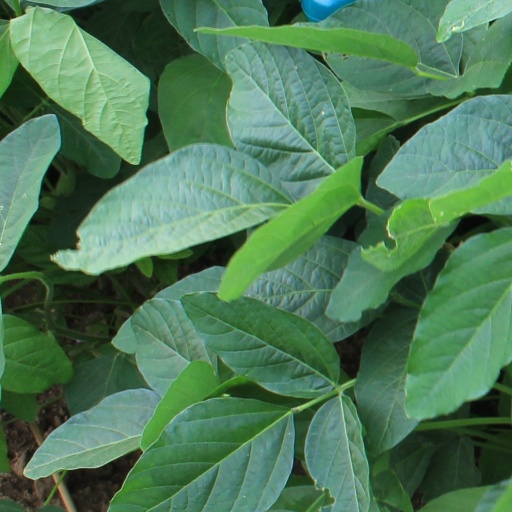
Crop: soybean